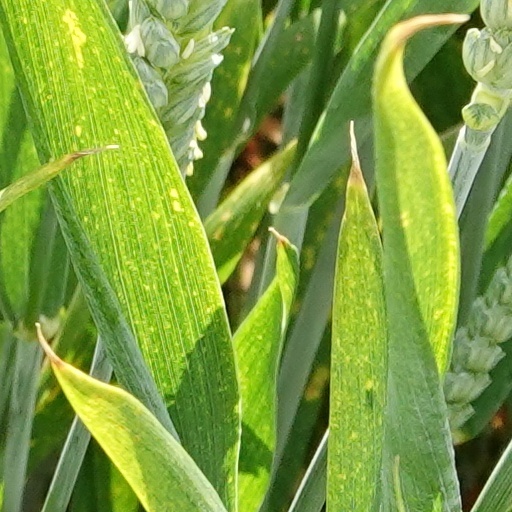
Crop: wheat